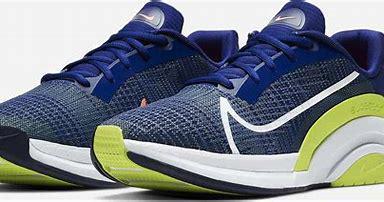
Brand: Nike
Model: Zoomx Superrep Surge